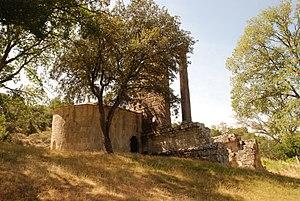
France - Provence - Chapelle Saint-Cézaire de Château-Bas
La chapelle Saint-Cézaire de Château-Bas est une chapelle romane du XIᵉ siècle située à Vernègues dans le département français des Bouches-du-Rhône en région Provence-Alpes-Côte d'Azur.